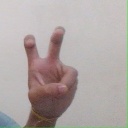
अक्षर: ई